Elmira, New York

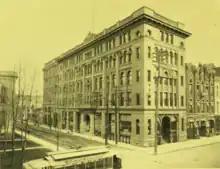
Steele Memorial Library

The state legislature authorized the building of a state prison for first offenders in 1866. It opened in 1876 as the Elmira Reformatory, under the direction of Zebulon Brockway, serving offenders aged sixteen to thirty. It was the first institution of its kind, and a model for others to follow. In 1970 the complex was renamed the Elmira Correctional and Reception Center.